Ron Ferri

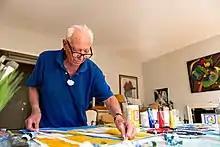
Photograph by RobertBanat.com

Ron Ferri (August 19, 1932 – June 13, 2019) was an American contemporary artist. He was a multi-media artist employing materials in both traditional and non-traditional ways, like oil on canvas, ink on paper, collage, with later works exploring the digital realm. He was most known for his neon works from the 60s and 70s.